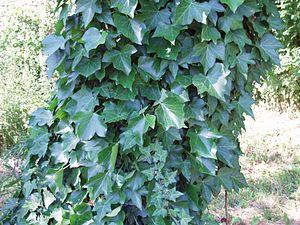
Lierre sur un arbre. Sous gfdl Utilisateur:Joan-T juin 2005
Le lierre ou lierre grimpant est une espèce de lianes arbustive à feuilles persistantes, de la famille des Araliaceae. L'espèce est spontanée en zone tempérée eurasiatique de l'hémisphère nord. Il est également cultivé comme plante ornementale.
Le genre Hedera, communément appelé lierre, comprend plusieurs espèces sauvages ou sélectionnées et cultivées comme plantes ornementales d'intérieur ou d'extérieur. La plus commune est le lierre grimpant ou lierre commun, Hedera helix. C'est une liane grimpante phanérophyte — qui peut être rampante et grimpante — de la famille des Araliacées, elle est la liane la plus répandue dans les régions tempérées.